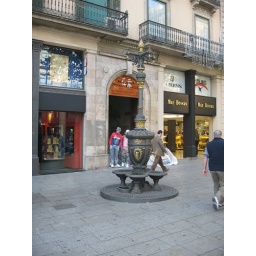
A street water fountain in downtown Barcelona.